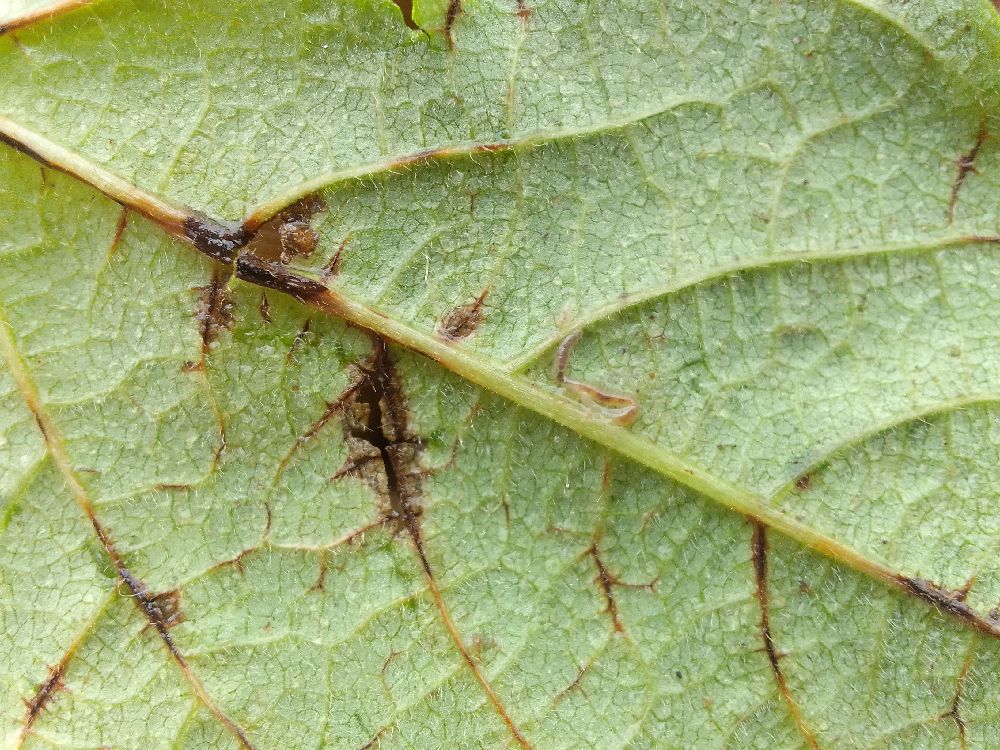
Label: anthracnose